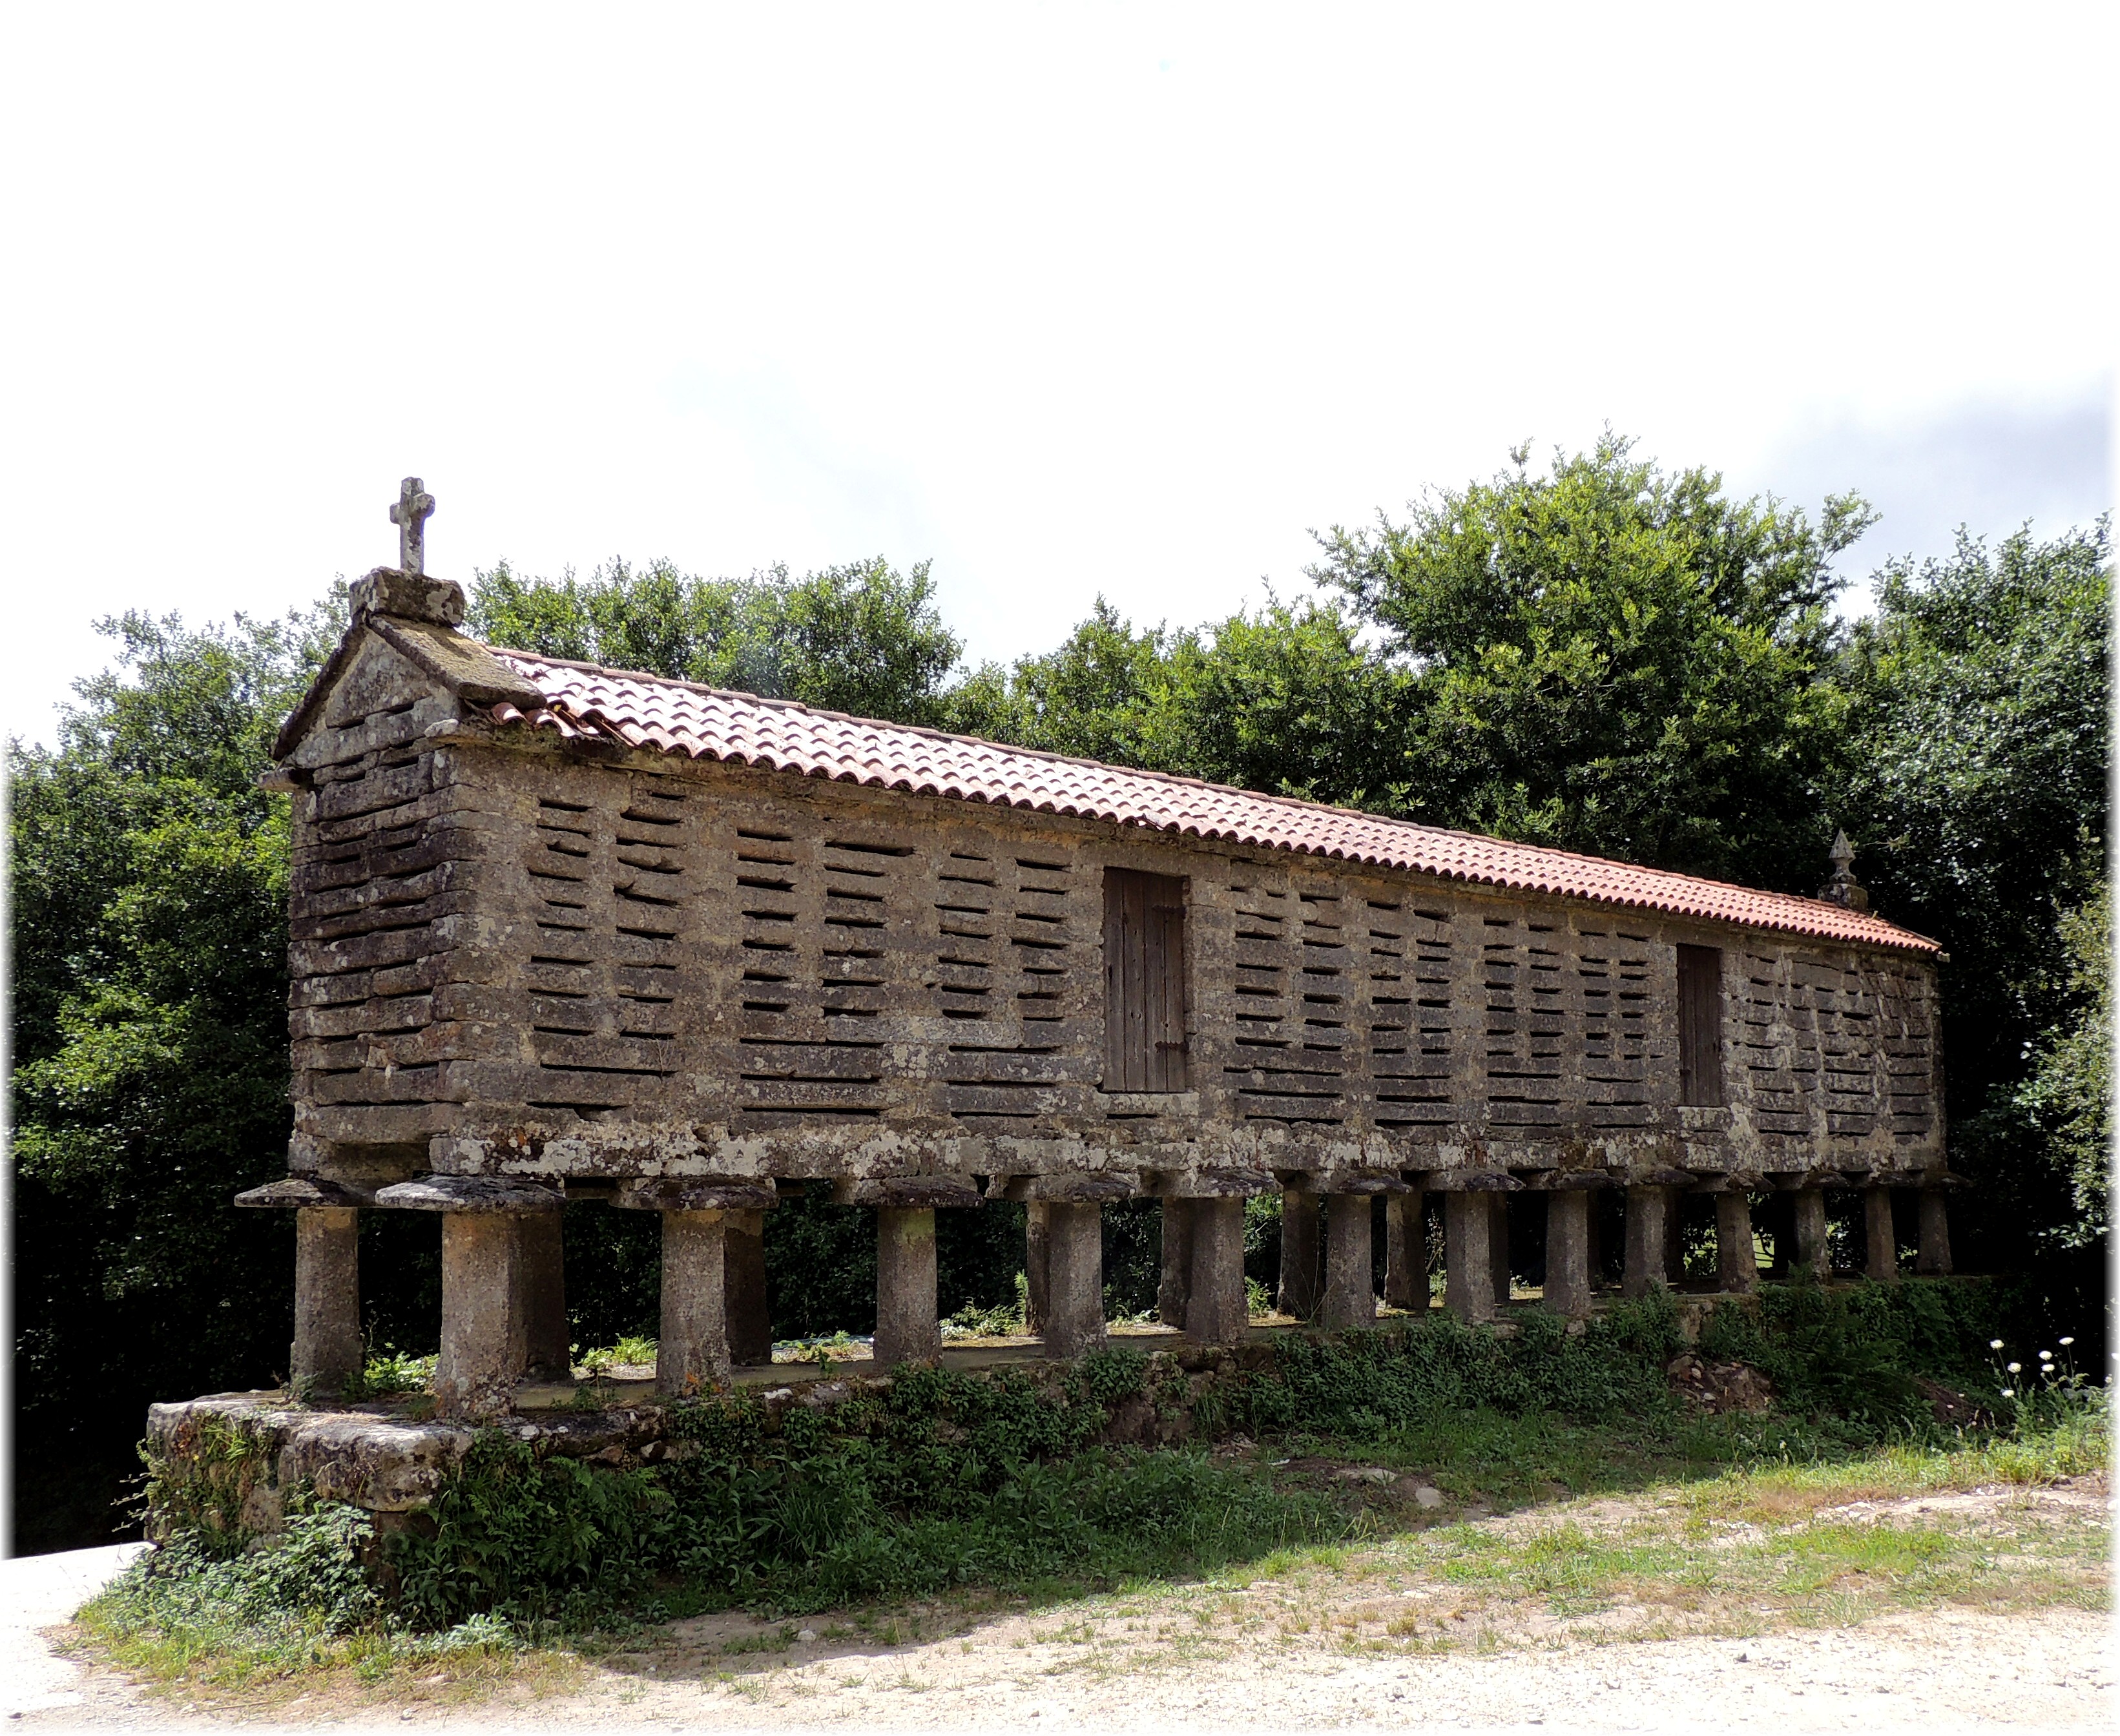
building, cottage, property, cool image, estate